Central Germany (cultural area)

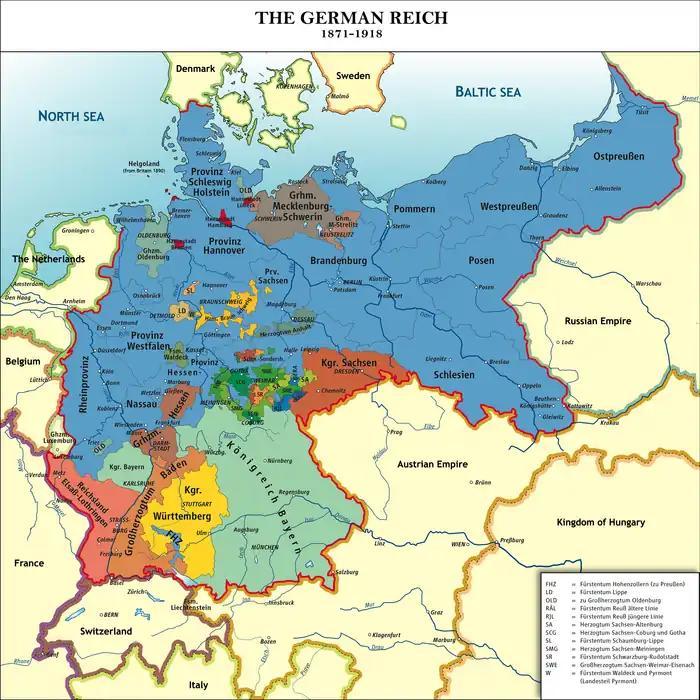
In the German Empire, 1871–1918, Saxony occupied a central position geographically.

Historically also including most of Hesse, parts of Franconia and the south of Lower Saxony, the region is described as an area south of the linguistic Benrath line where Central German dialects were spoken. It ranked for centuries as one of the most advanced areas in Germany, a centre of both the Protestant Reformation and the 19th-century Industrial Revolution. Large parts of the area were once governed by one of the branches of the House of Wettin, with the exception of Anhalt and Reuss and, depending on the geographical definition, the Electorate of Hesse. They, thus, were dynastically in one or the other way linked to the Electorate of Saxony, at that time a major power in the German Empire. Starting from the 19th century, Prussia successively gained control over the northern parts of Central Germany.